Indonesian Idol

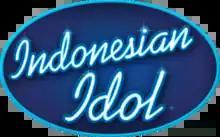

Indonesian Idol is an Indonesian reality television singing competition created by Simon Fuller and produced by RCTI Production Team and FremantleMedia Asia. The show began airing on RCTI in March 2004 and became one of the most popular shows in the history of Indonesian television. Part of the "Idol" franchise, it was as a spin-off from the UK show "Pop Idol".